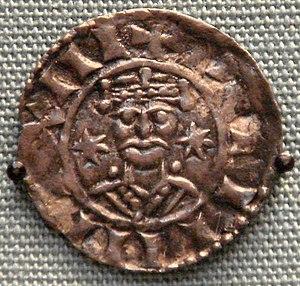
L'argent sterling est un alliage d'argent contenant 92,5 % en poids d'argent et 7,5 % en poids d'autres métaux, généralement du cuivre. Il a une finesse minimale de 925 millièmes.